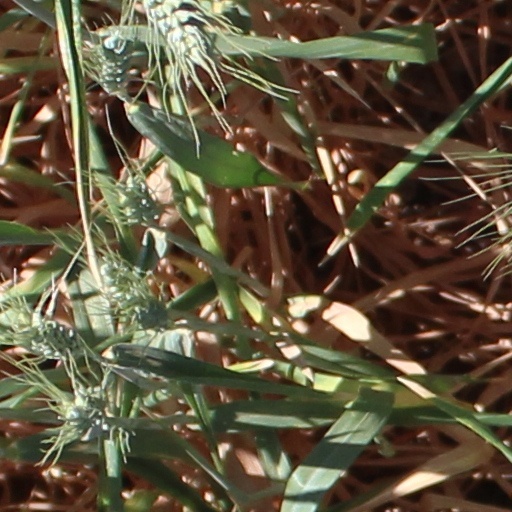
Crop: wheat